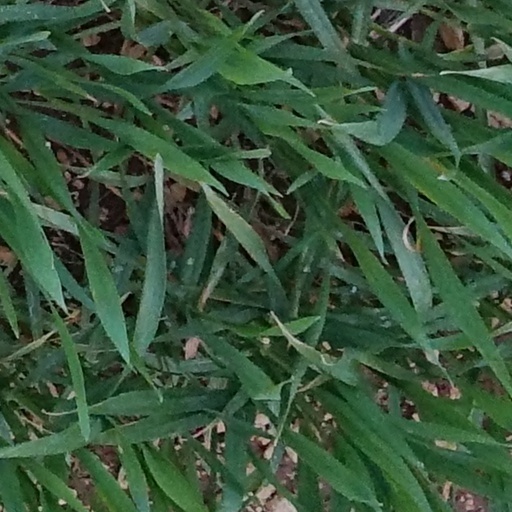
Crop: wheat